Occupy Canada

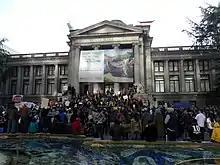
Occupy Vancouver on October 15, 2011

On October 15 in Vancouver, around 4,000 to 5000 people participated in rallies and the local general assembly. Many interpreted the unorganized and predominantly middle-class turnout at Vancouver and elsewhere to be renascent of a larger act of an anti-systemic nature rather than a social movement of activists. The days following its inception at the Vancouver Art Gallery saw the arrival of over 150 tents, food, health and safety services, operating on a volunteer basis nearly around the clock. The early encampment coincided with the public outrage against the violence perpetrated by police against protesters in Oakland, and a strong public support with which public officials did not attempt to intervene. Although spurious claims of logistical need "housing and feeding activists" were cited, the predominance of these activities compared to other occupies was due to the persistence of activists who favored these activities, groups such as food not bombs, which were largely unrelated to the politics of the larger movement. Counter-cultural aspects of the movement, as well as its emphasis on highly demanding participatory activities prevented many who were sympathetic to the movement, from seeing themselves as part of the movement.